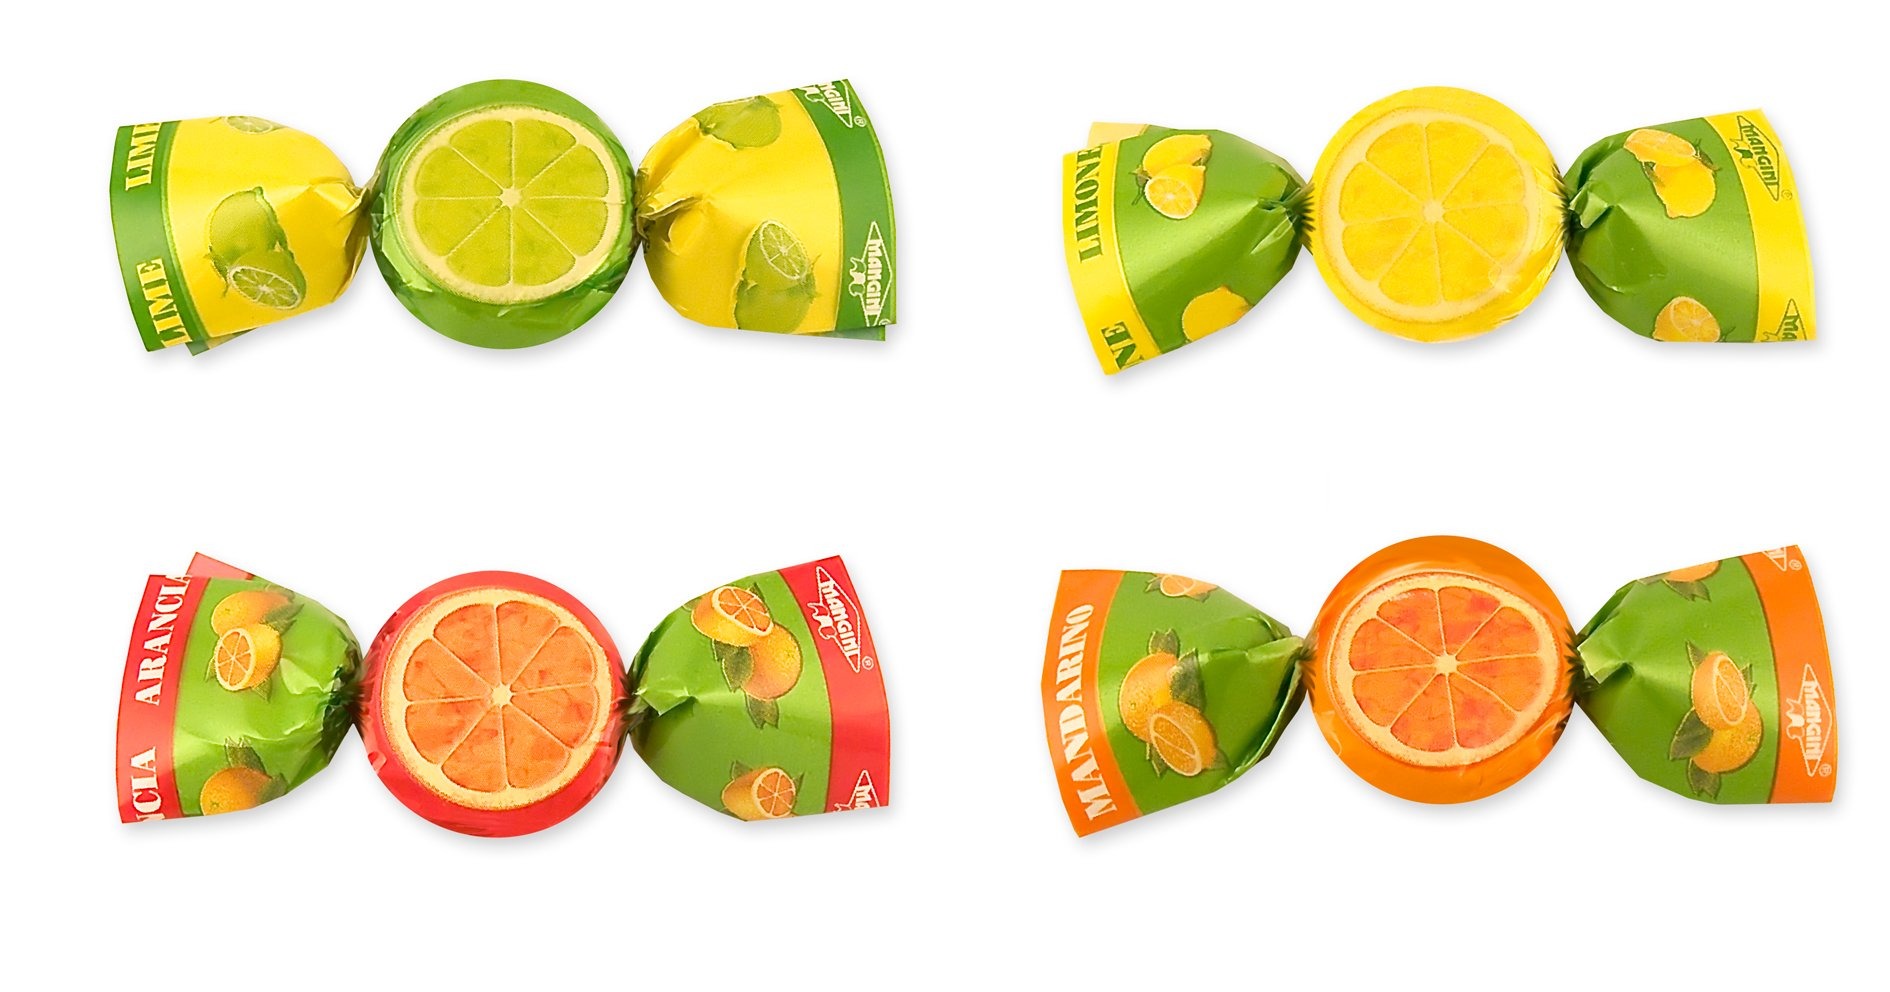
Item Name: Mangini, Italian Citrus Blend Hard Candies (Agrumi) (2.200 Lbs)
Bullet Point 1: Estimate per order: 2.200 Lbs in a Sealed bag (Aprx 211 Pcs)
Bullet Point 2: Hard Candy
Bullet Point 3: Product of Mangini, Italy
Bullet Point 4: Color: Assorted ,Natural
Bullet Point 5: Packed From Bulk In Ziplock Bag
Product Description: Citrus hard candies.These hard candies come in four sweet and tart citrus flavors: orange, mandarin, lemon and lime. Get a small taste of summer at any time of the year with these fruity candies. (Aprx 211 Pcs)
Value: 35.2
Unit: Ounce

Price: 43.14